Memmingen station

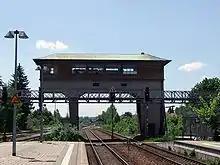
Signal box 3

From 1932 to 1934 there was an electro-mechanical interlocking system of class VES 1912 with four interlockings. In 1932, signalbox 4 in Augsburger Strasse and the train dispatching centre 3 went into operation.